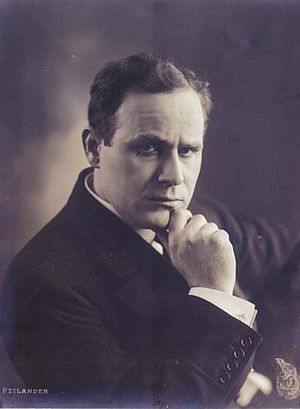
Valdemar Psilander
Valdemar Einar Psilander var en dansk skuespiller, som med sin medvirken i en række stumfilm opnåede international stjernestatus.